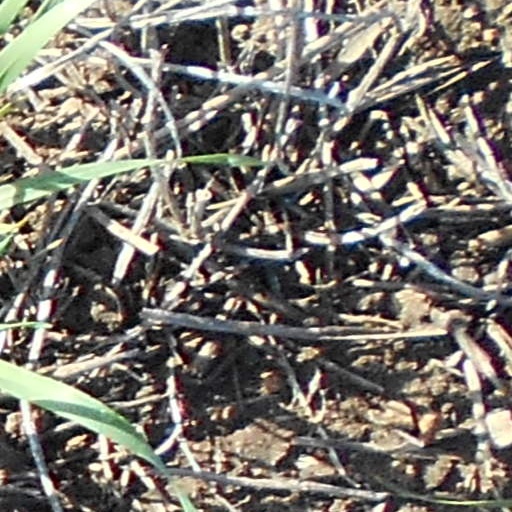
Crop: wheat